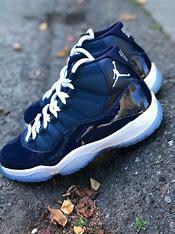
Brand: Jordan
Model: 11 Retro